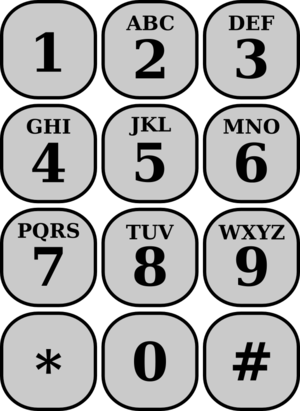
SMS
Tastaturet på en mobiltelefon
"Short Message Service er små tekst-beskeder, som kan sendes fra en mobiltelefon til en anden mobiltelefon. Fordelen ved sms er, at modtageren ikke behøver at ""løfte røret"" på sin mobiltelefon. Beskeden bliver liggende, indtil modtageren har tid til at læse beskeden. En anden fordel er, at datamængden, der skal sendes fra den ene telefon til den anden, er væsentlig mindre med sms-beskeder i forhold til samtaler, hvad der også afspejler sig i prisen. En sms vil typisk koste et sted mellem 1 og 20 øre, men ordninger hvor man betaler et vist beløb per måned for et ubegrænset antal sms bliver mere og mere udbredte.